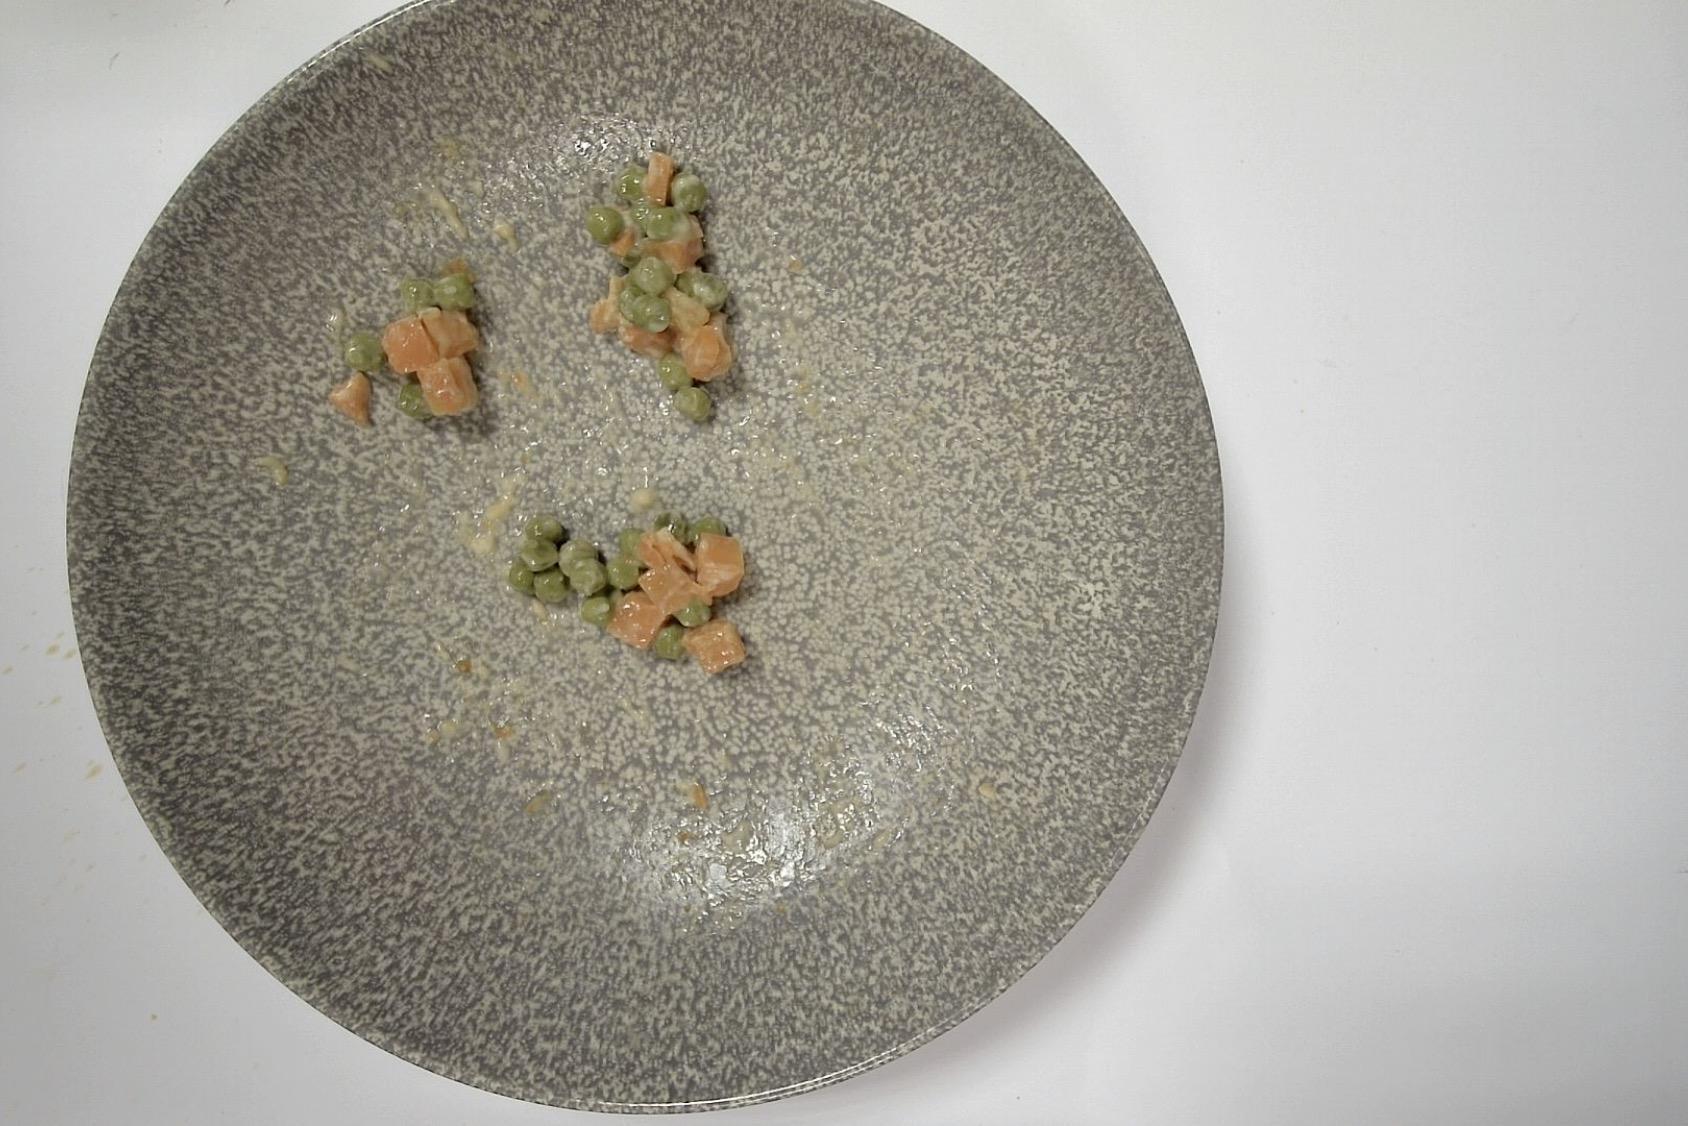
Gericht: Hühnerfrikassee mit Erbsen, Karotten und Reis
Portionsgröße: Normale Portion
Zutaten: Reis, Pflanzencreme, Möhre, Erbsen, Helle Sauce , Hähnchenstreifen
Gewicht vorher: 358 g
Kalorien vorher: 394,19 kcal
Gewicht nachher: 334 g
Kalorien nachher: 367,764 kcal